Lutheran Church of Saint Peter and Saint Paul

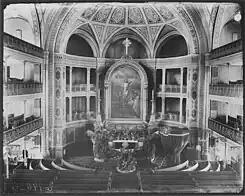

The elder of the church, watchmaker Johann August Ditmar, made a solar clock for the western (left) tower and a mechanical striking clock for the eastern (right). The copper dials of both watches were made by bronze craftsman Tegelstein. The boards themselves were painted black, and the numbers, hands and bronze decorations were gilded. The striking clock mechanism was mounted in a special glazed ash display case and was preserved until the mid-20th century.